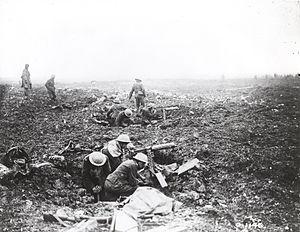
La bataille d'Arras est une offensive britannique, canadienne, australienne, néo-zélandaise et terre-neuvienne contre les troupes allemandes qui eut lieu à Arras en France du 9 avril au 16 mai 1917 pendant la Première Guerre mondiale.